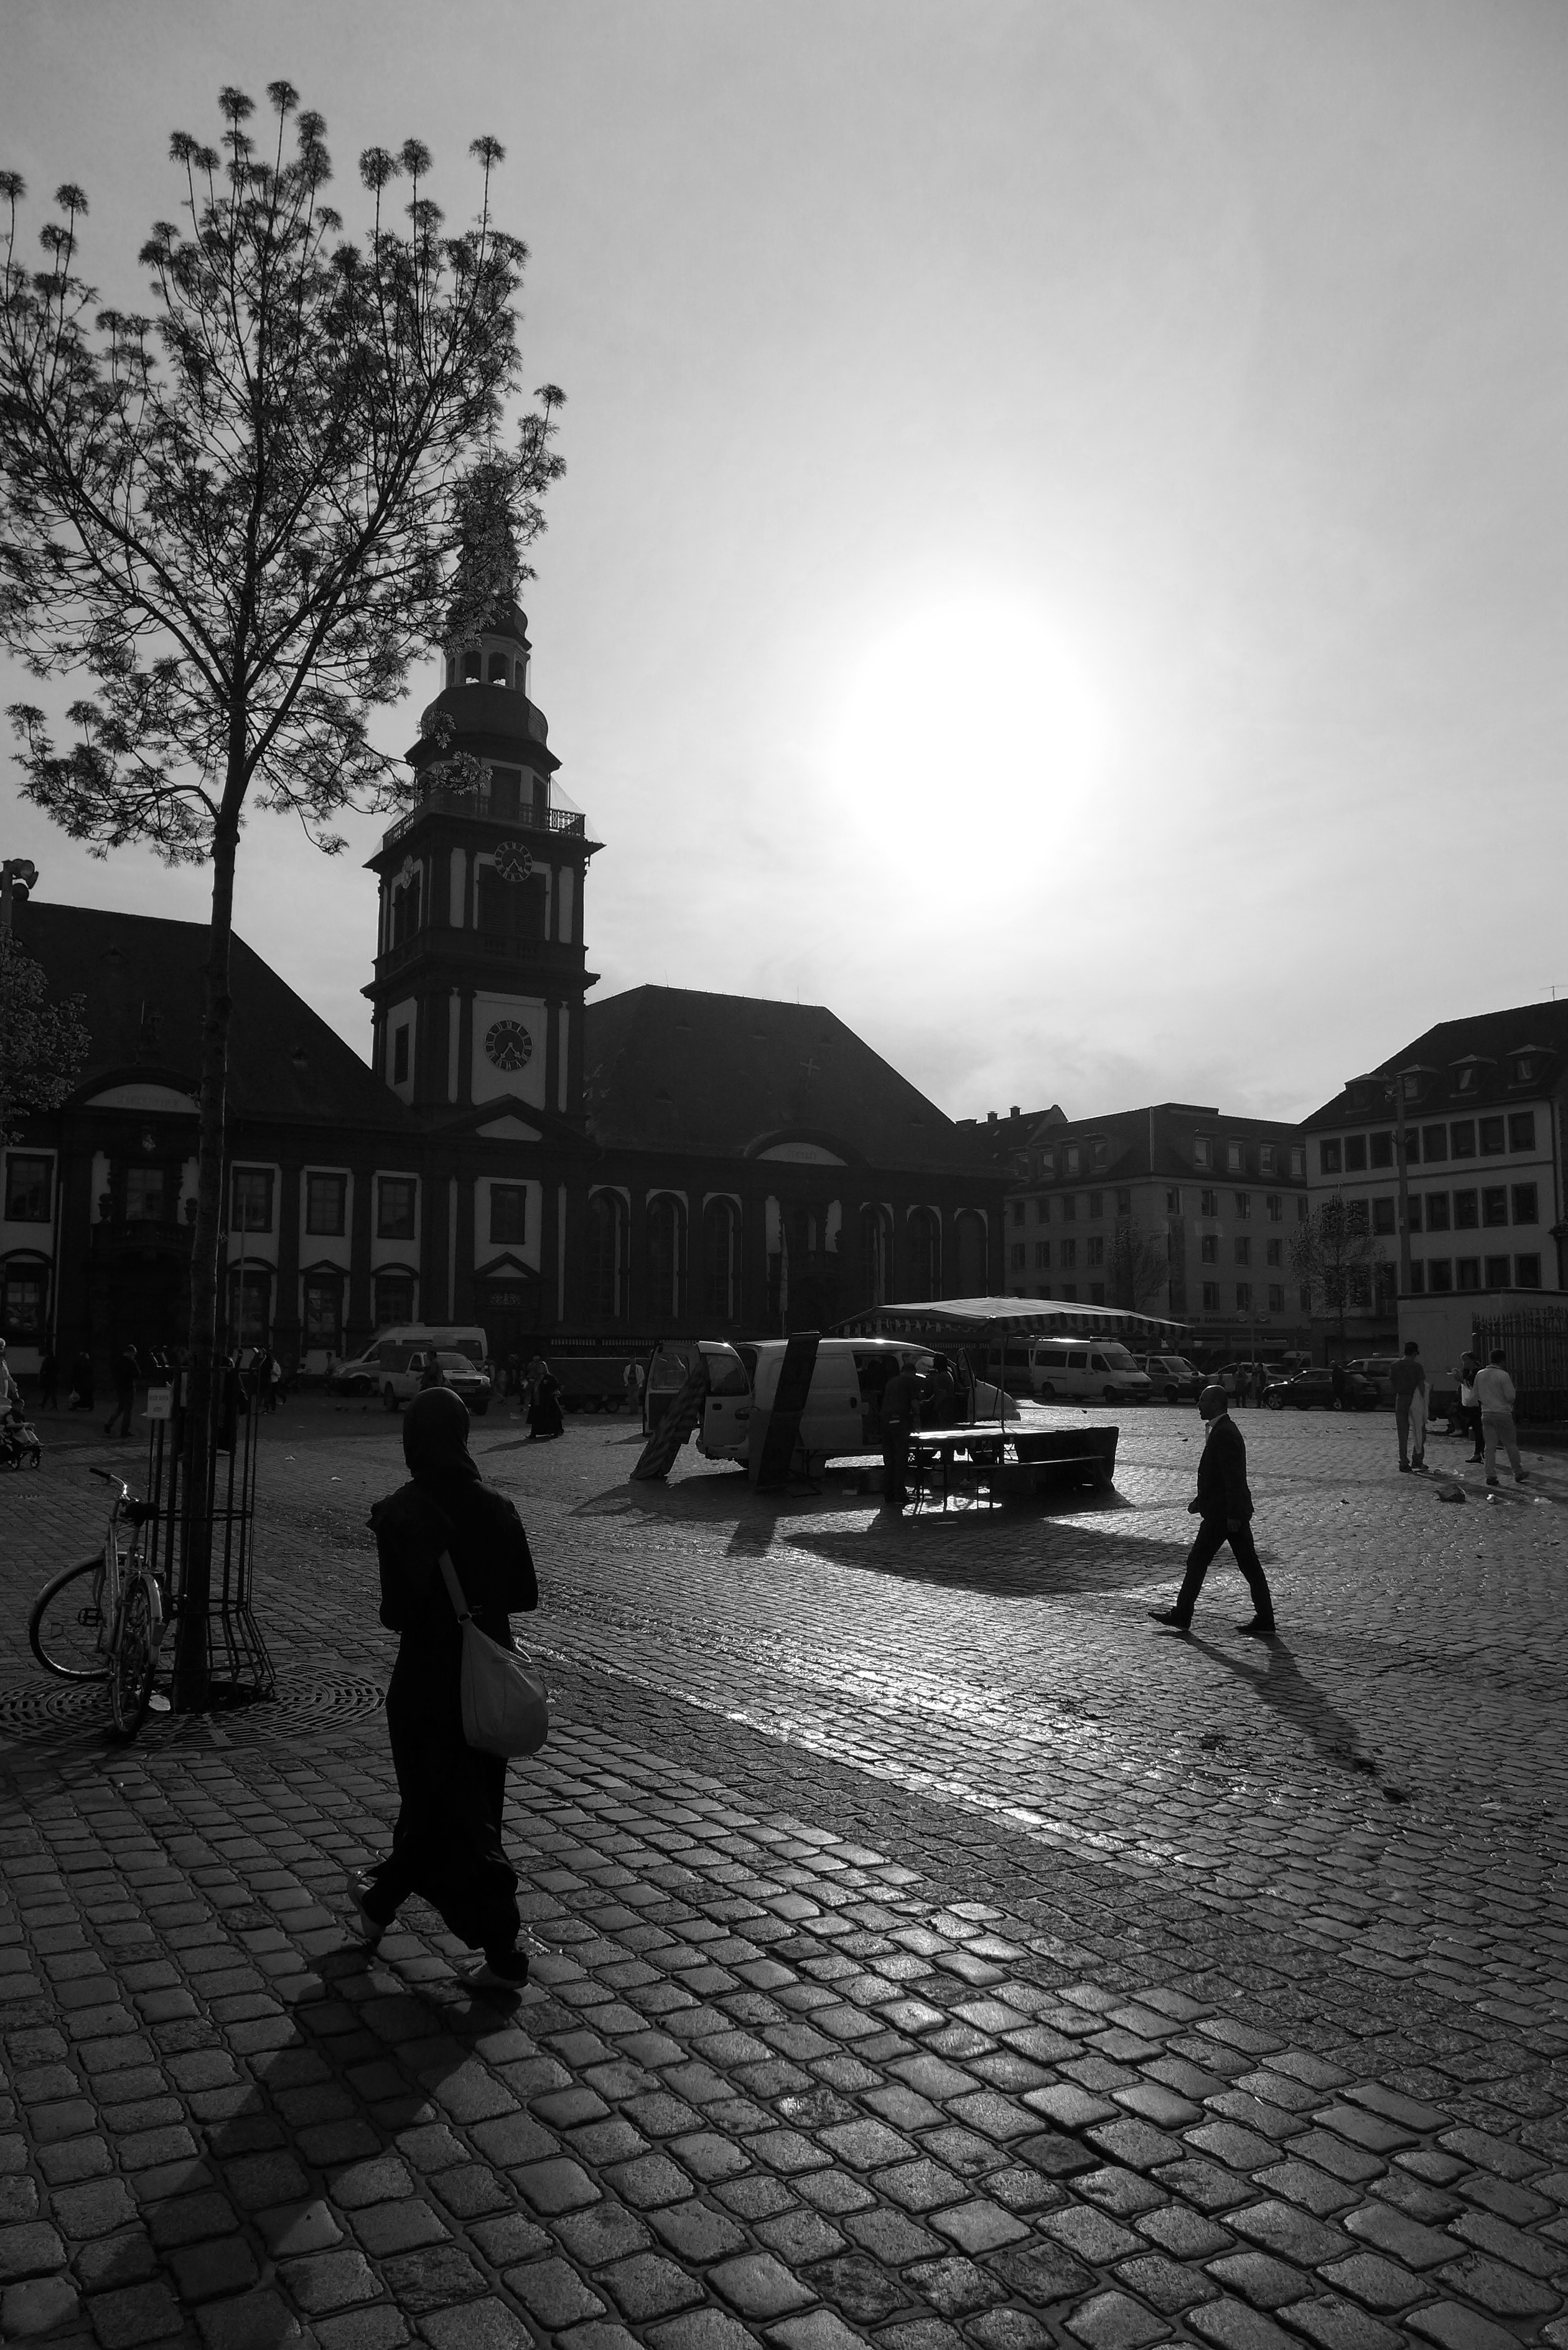
silhouette, black and white, sunset, road, street, photography, morning, evening, shadow, darkness, market, marketplace, black, monochrome, bw, blackandwhite, blackwhite, markt, photograph, germany, alemania, allemagne, sw, schwarzweiss, schwarzweis, shape, germania, mannheim, schwarzweissfotografie, schwarzweisfotografie, gegenlicht, markplatz, monochrome photography